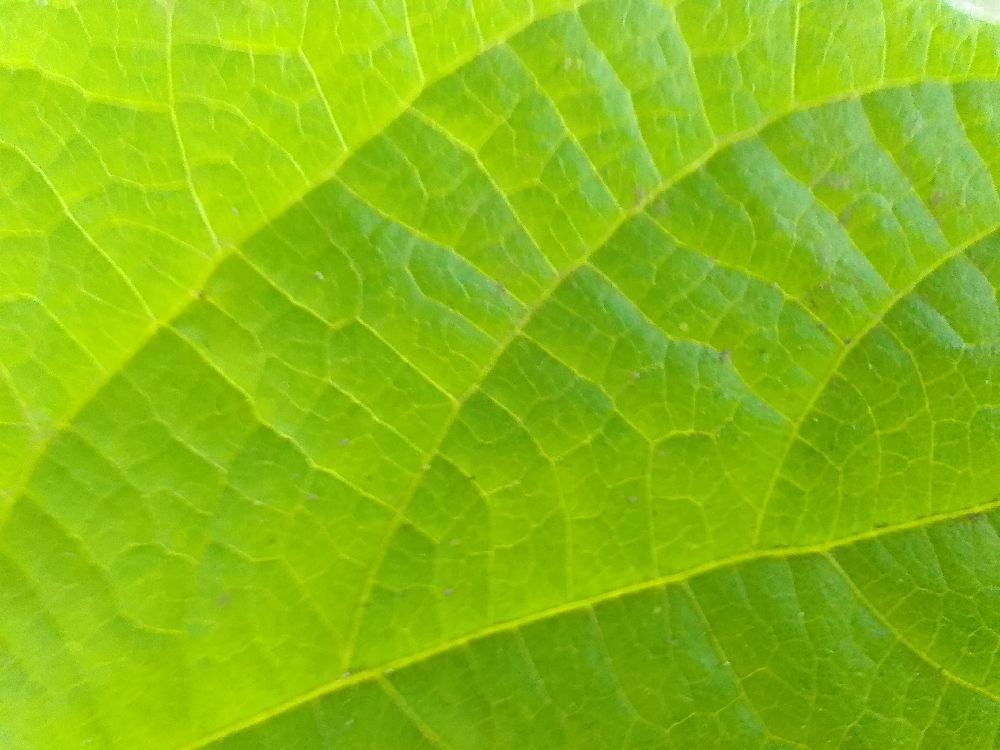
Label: healthy